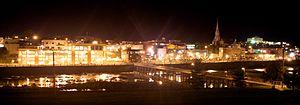
Vue de nuit du centre-ville d'Alma, Québec
Alma est une municipalité située au Saguenay–Lac-Saint-Jean, au Québec, au Canada. Elle fait partie de la MRC de Lac-Saint-Jean-Est, dont elle est le chef-lieu.